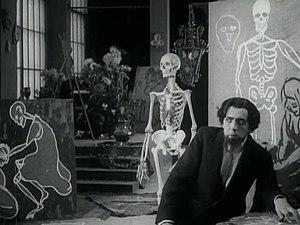
Andreï Gromov dans ""La Mort du cygne"" 1917"
Andreï Antonovitch Gromov, né le 3 janvier 1883 à Moscou dans l'Empire russe et mort le 14 février 1922 à Riga, est un acteur et réalisateur russe.